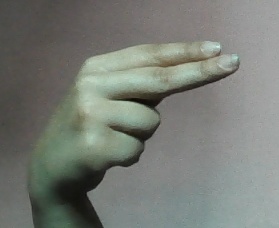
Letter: ain